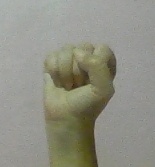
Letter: saad